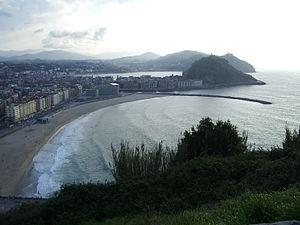
La plage de la Zurriola située sur la côte basque est une des trois plages de la ville de Saint-Sébastien. Elle est située entre l'embouchure de la rivière Urumea et le mont Ulia, et a une longueur approximative de 800 mètres.